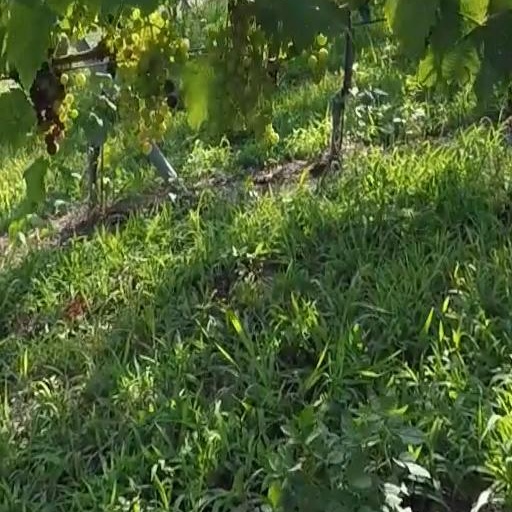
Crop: grape